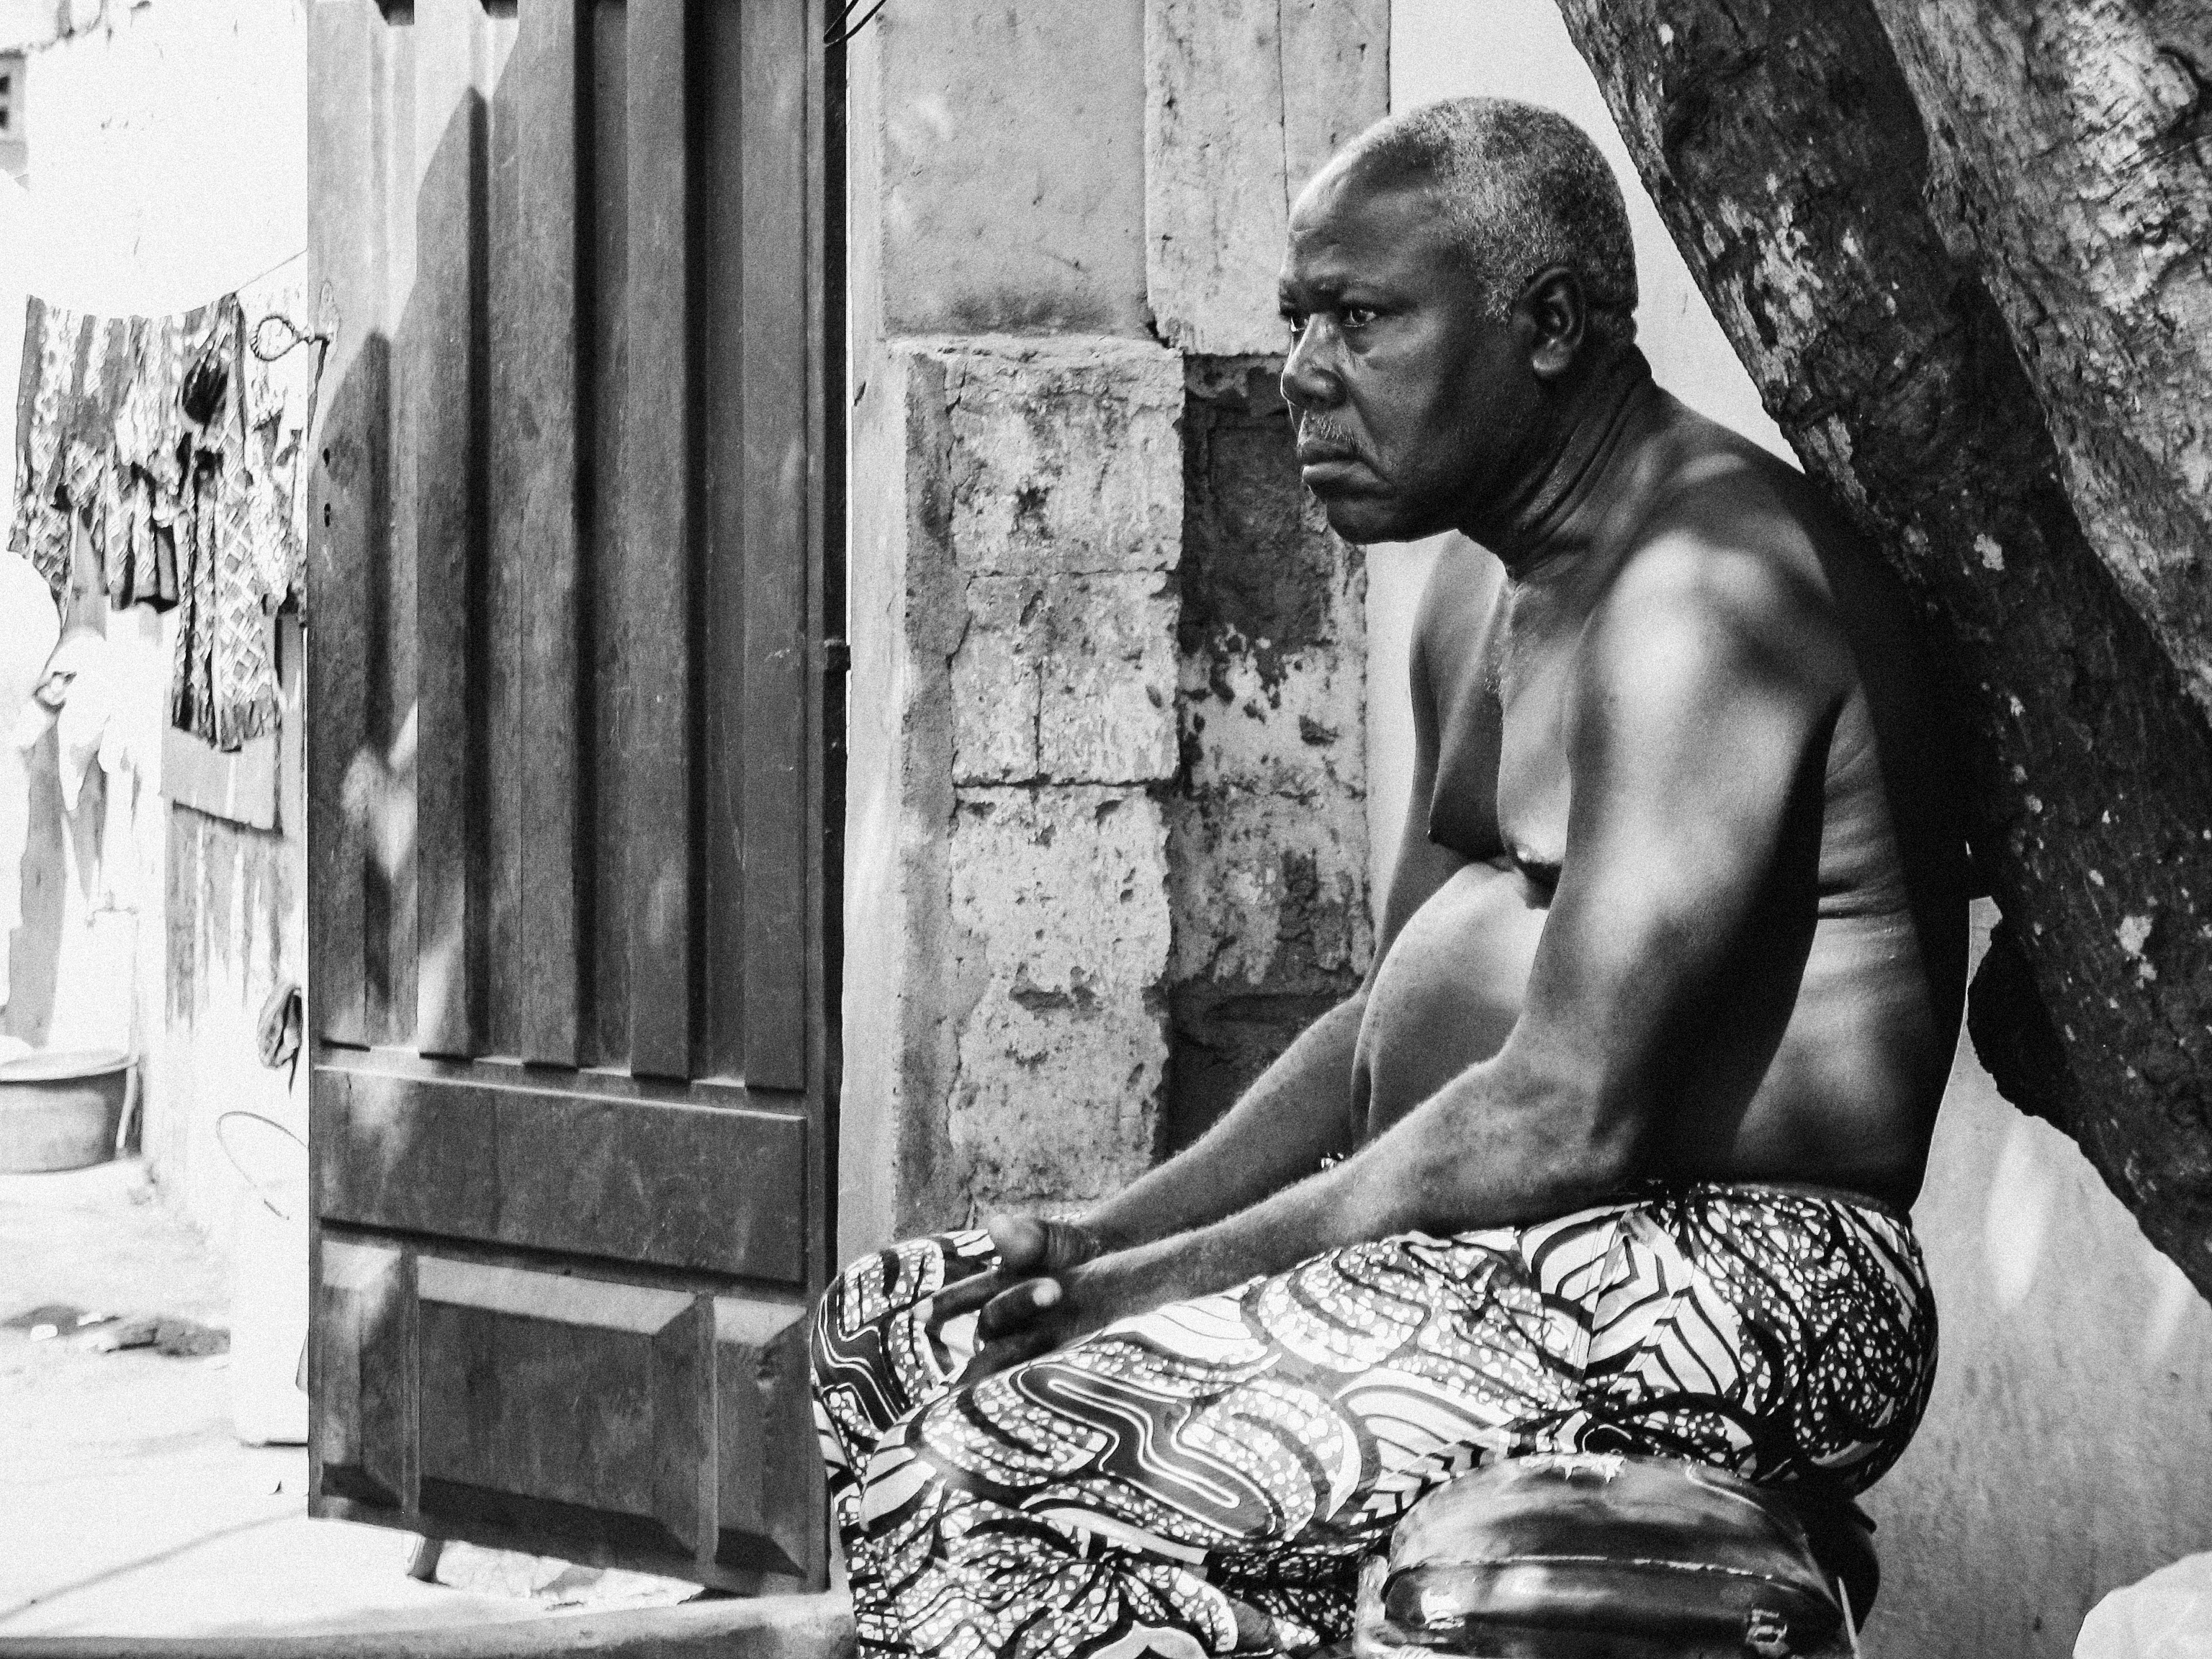
man, person, black and white, white, photography, male, model, sitting, black, monochrome, muscle, photograph, image, monochrome photography, human positions, art model